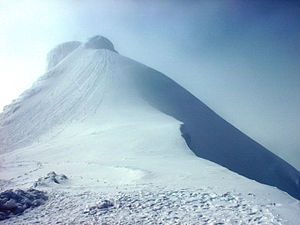
Snæfellsnes / Galleri
Snæfellsnes er en halvø vest for Borgarfjörður med et areal på 688,8 km² og 1.641 indb., på den vestlige del af Island. Snæfellsnes befinder sig mellem bugten Faxaflói og fjorden Breiðafjörður.